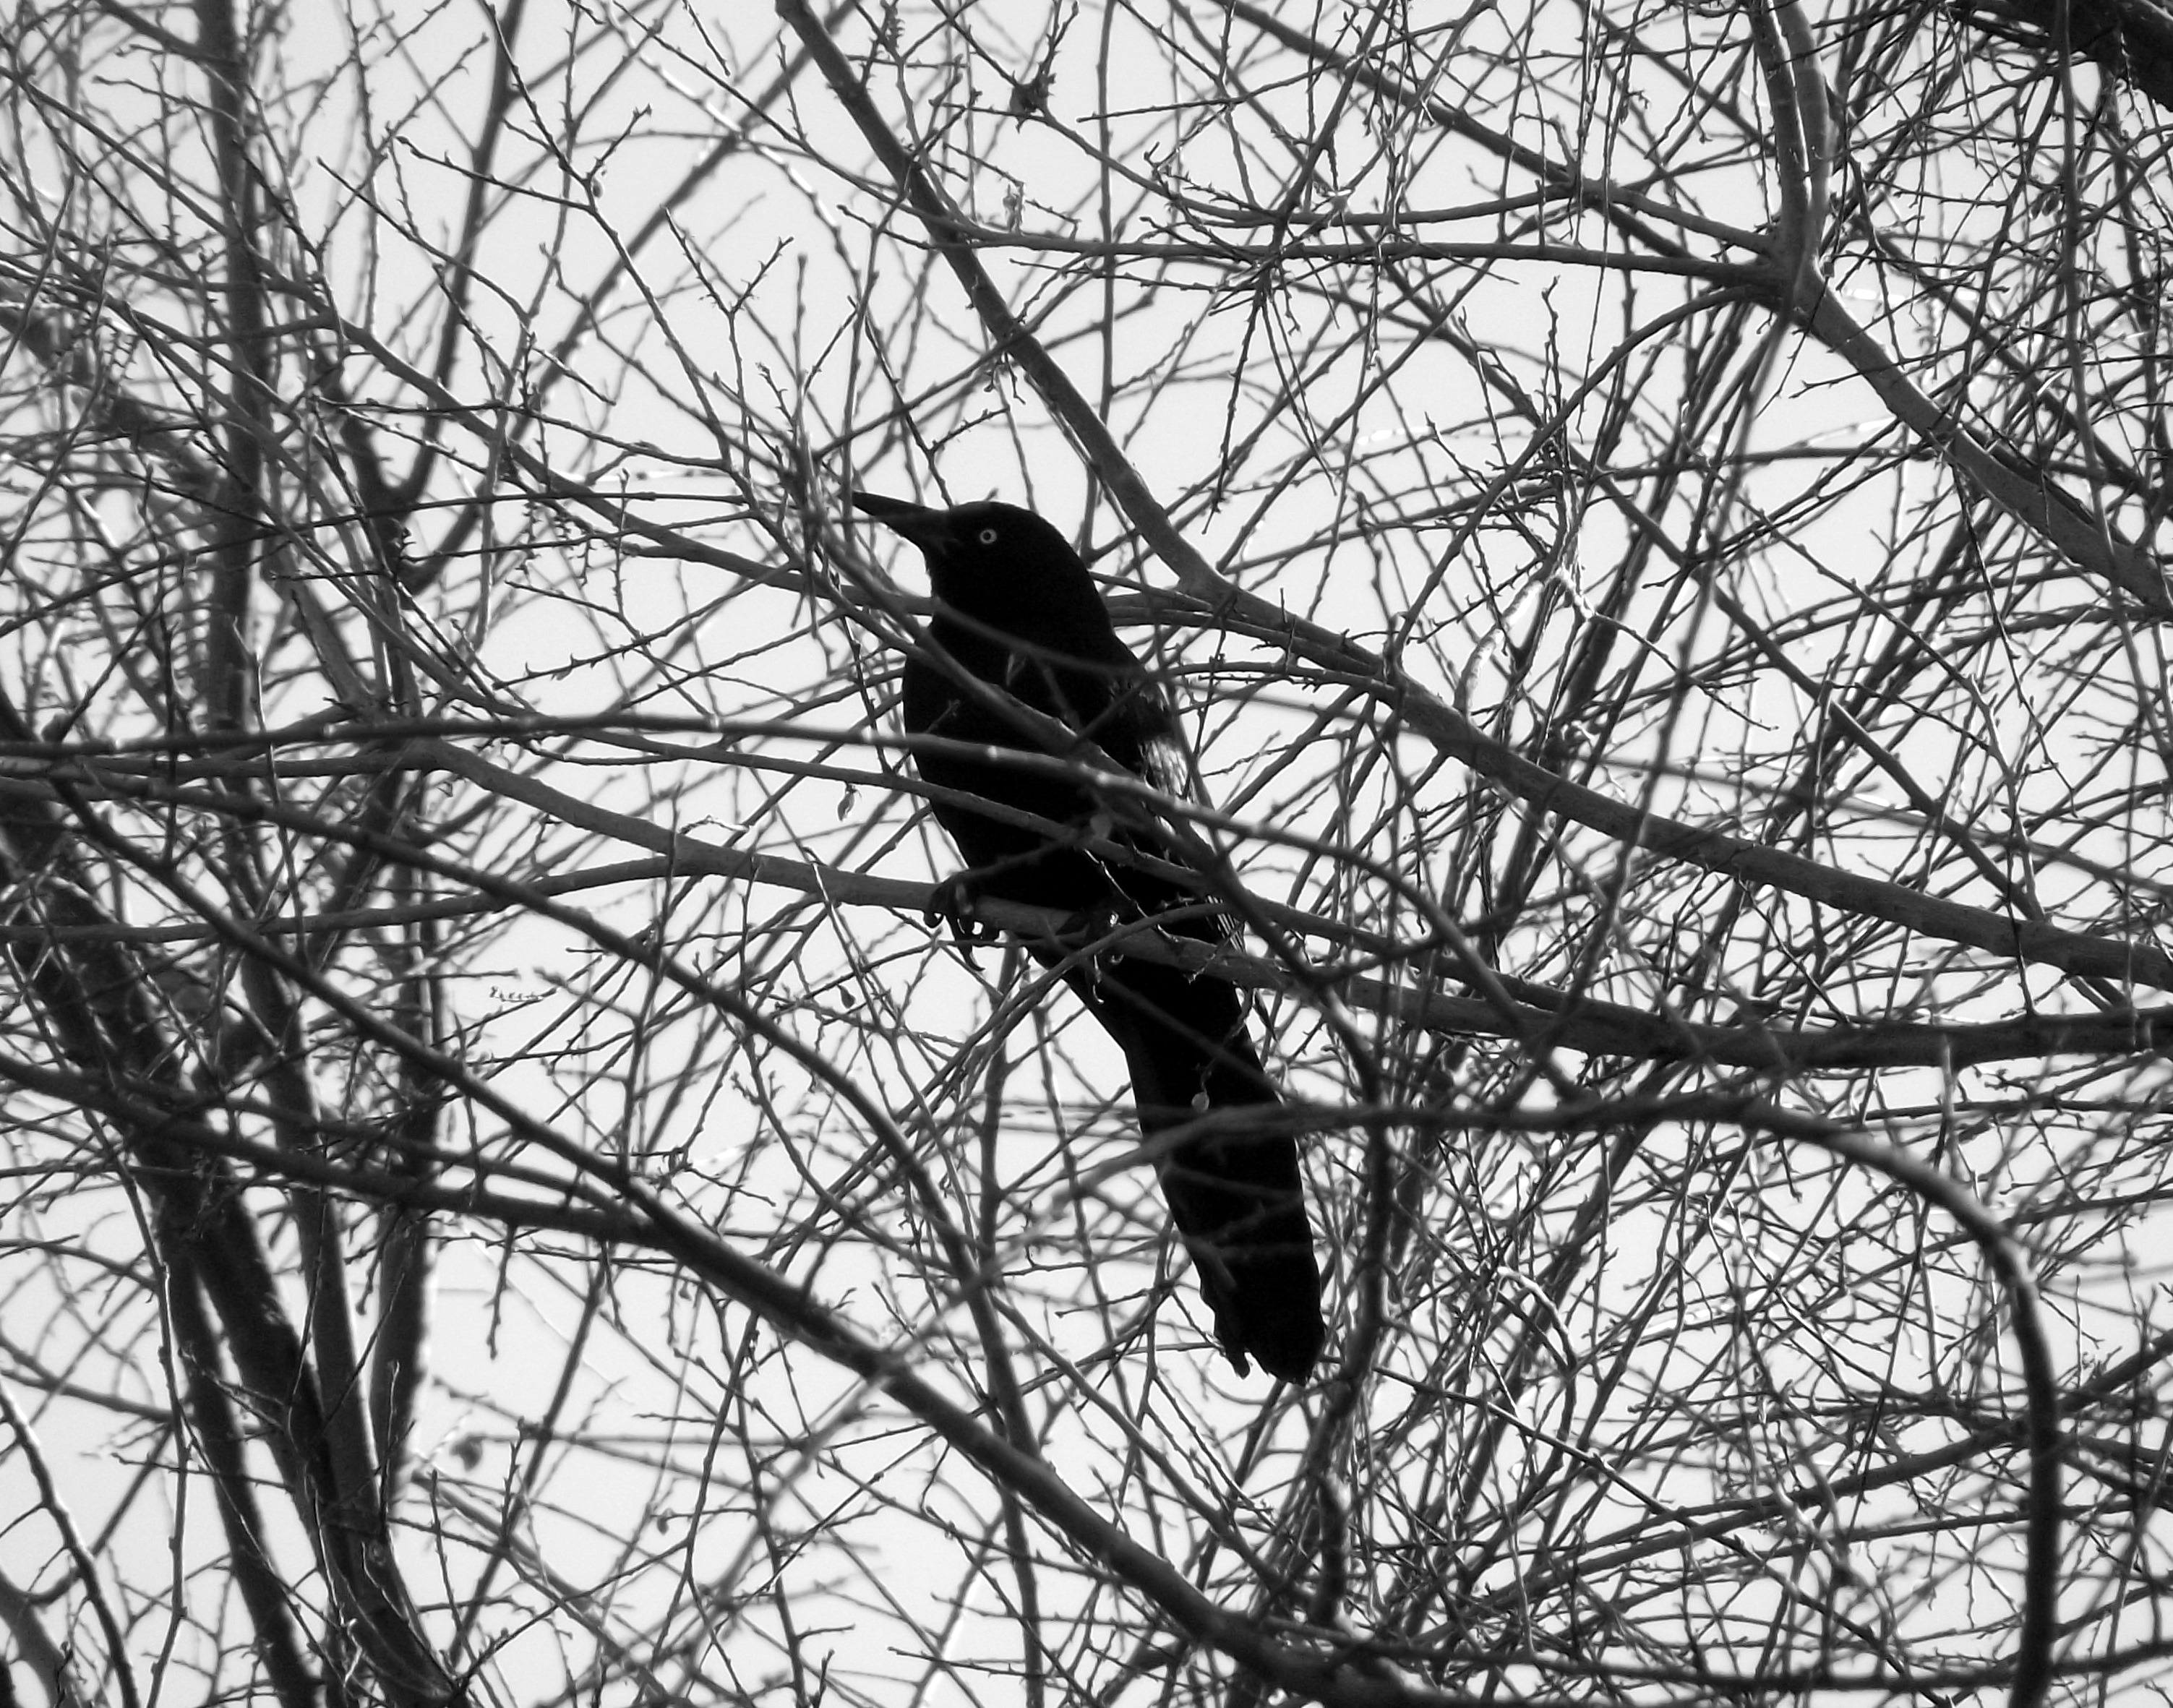
tree, forest, branch, bird, black and white, black, monochrome, flora, avian, fauna, crow, perched, monochrome photography, woody plant, perching bird